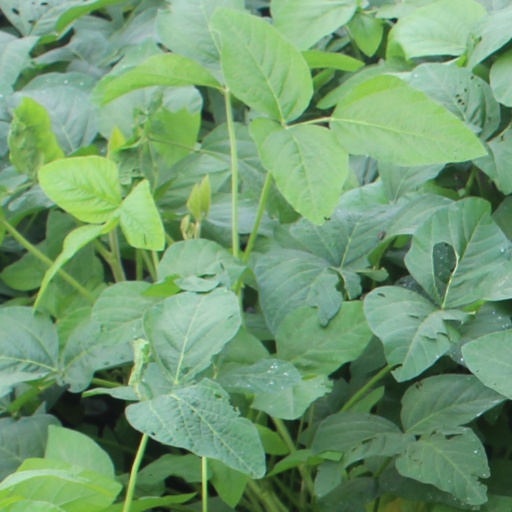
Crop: soybean